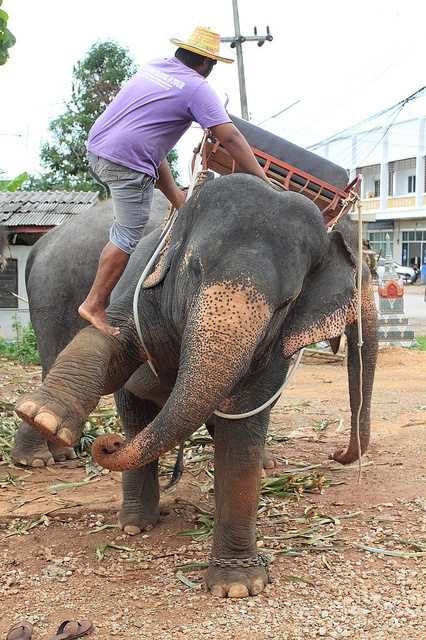
The elephant extends his leg to help a man climb on it's back.
A man climbing up the side of an elephant.
A man climbing on top of an elephant
A man climbing an elephant with a saddle attached.
A man walking on an elephant to get into the chair on top of it's head.